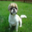
Label: dog